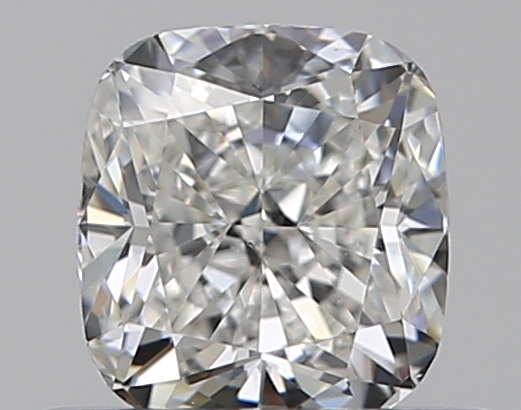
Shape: cushion
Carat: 0.5
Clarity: VS2
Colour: H
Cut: EX
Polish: EX
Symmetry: VG
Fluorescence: F
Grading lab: GIA
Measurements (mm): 4.68 x 4.32 x 2.91